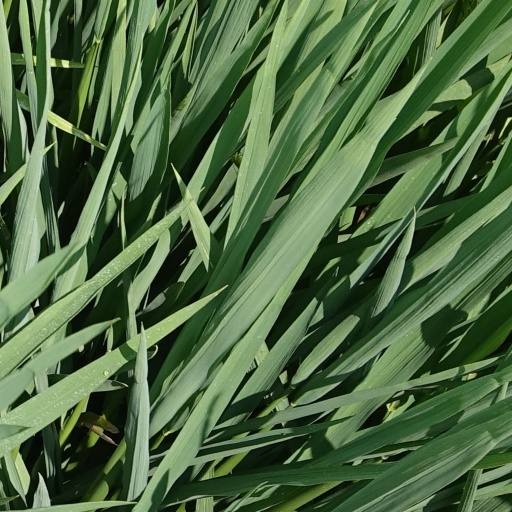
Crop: rice